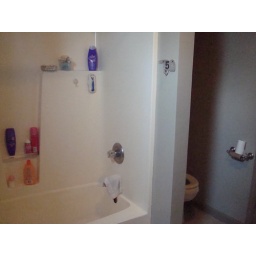
Master bath in house